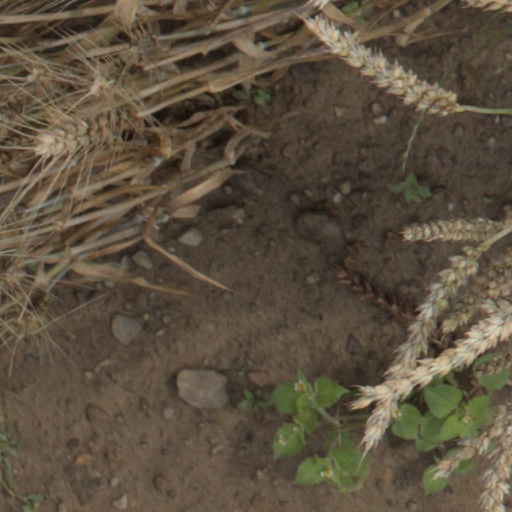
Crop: wheat